Glass Joe

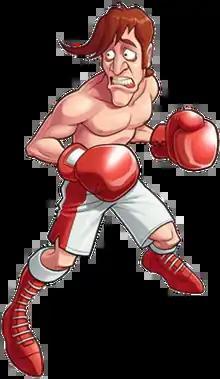
Glass Joe in the 2009 Wii release of "Punch-Out!!"

is a fictional French boxer from Nintendo's "Punch-Out!!" video game series. He first appeared in the arcade game "Punch-Out!!" in 1984 and three years later in the NES game of the same name. His most recent appearance was in the Wii installment of "Punch-Out!!". He was originally designed by Shigeru Miyamoto and was revised by Makoto Wada for the NES game. He is voiced by Christian Bernard in the Wii game.